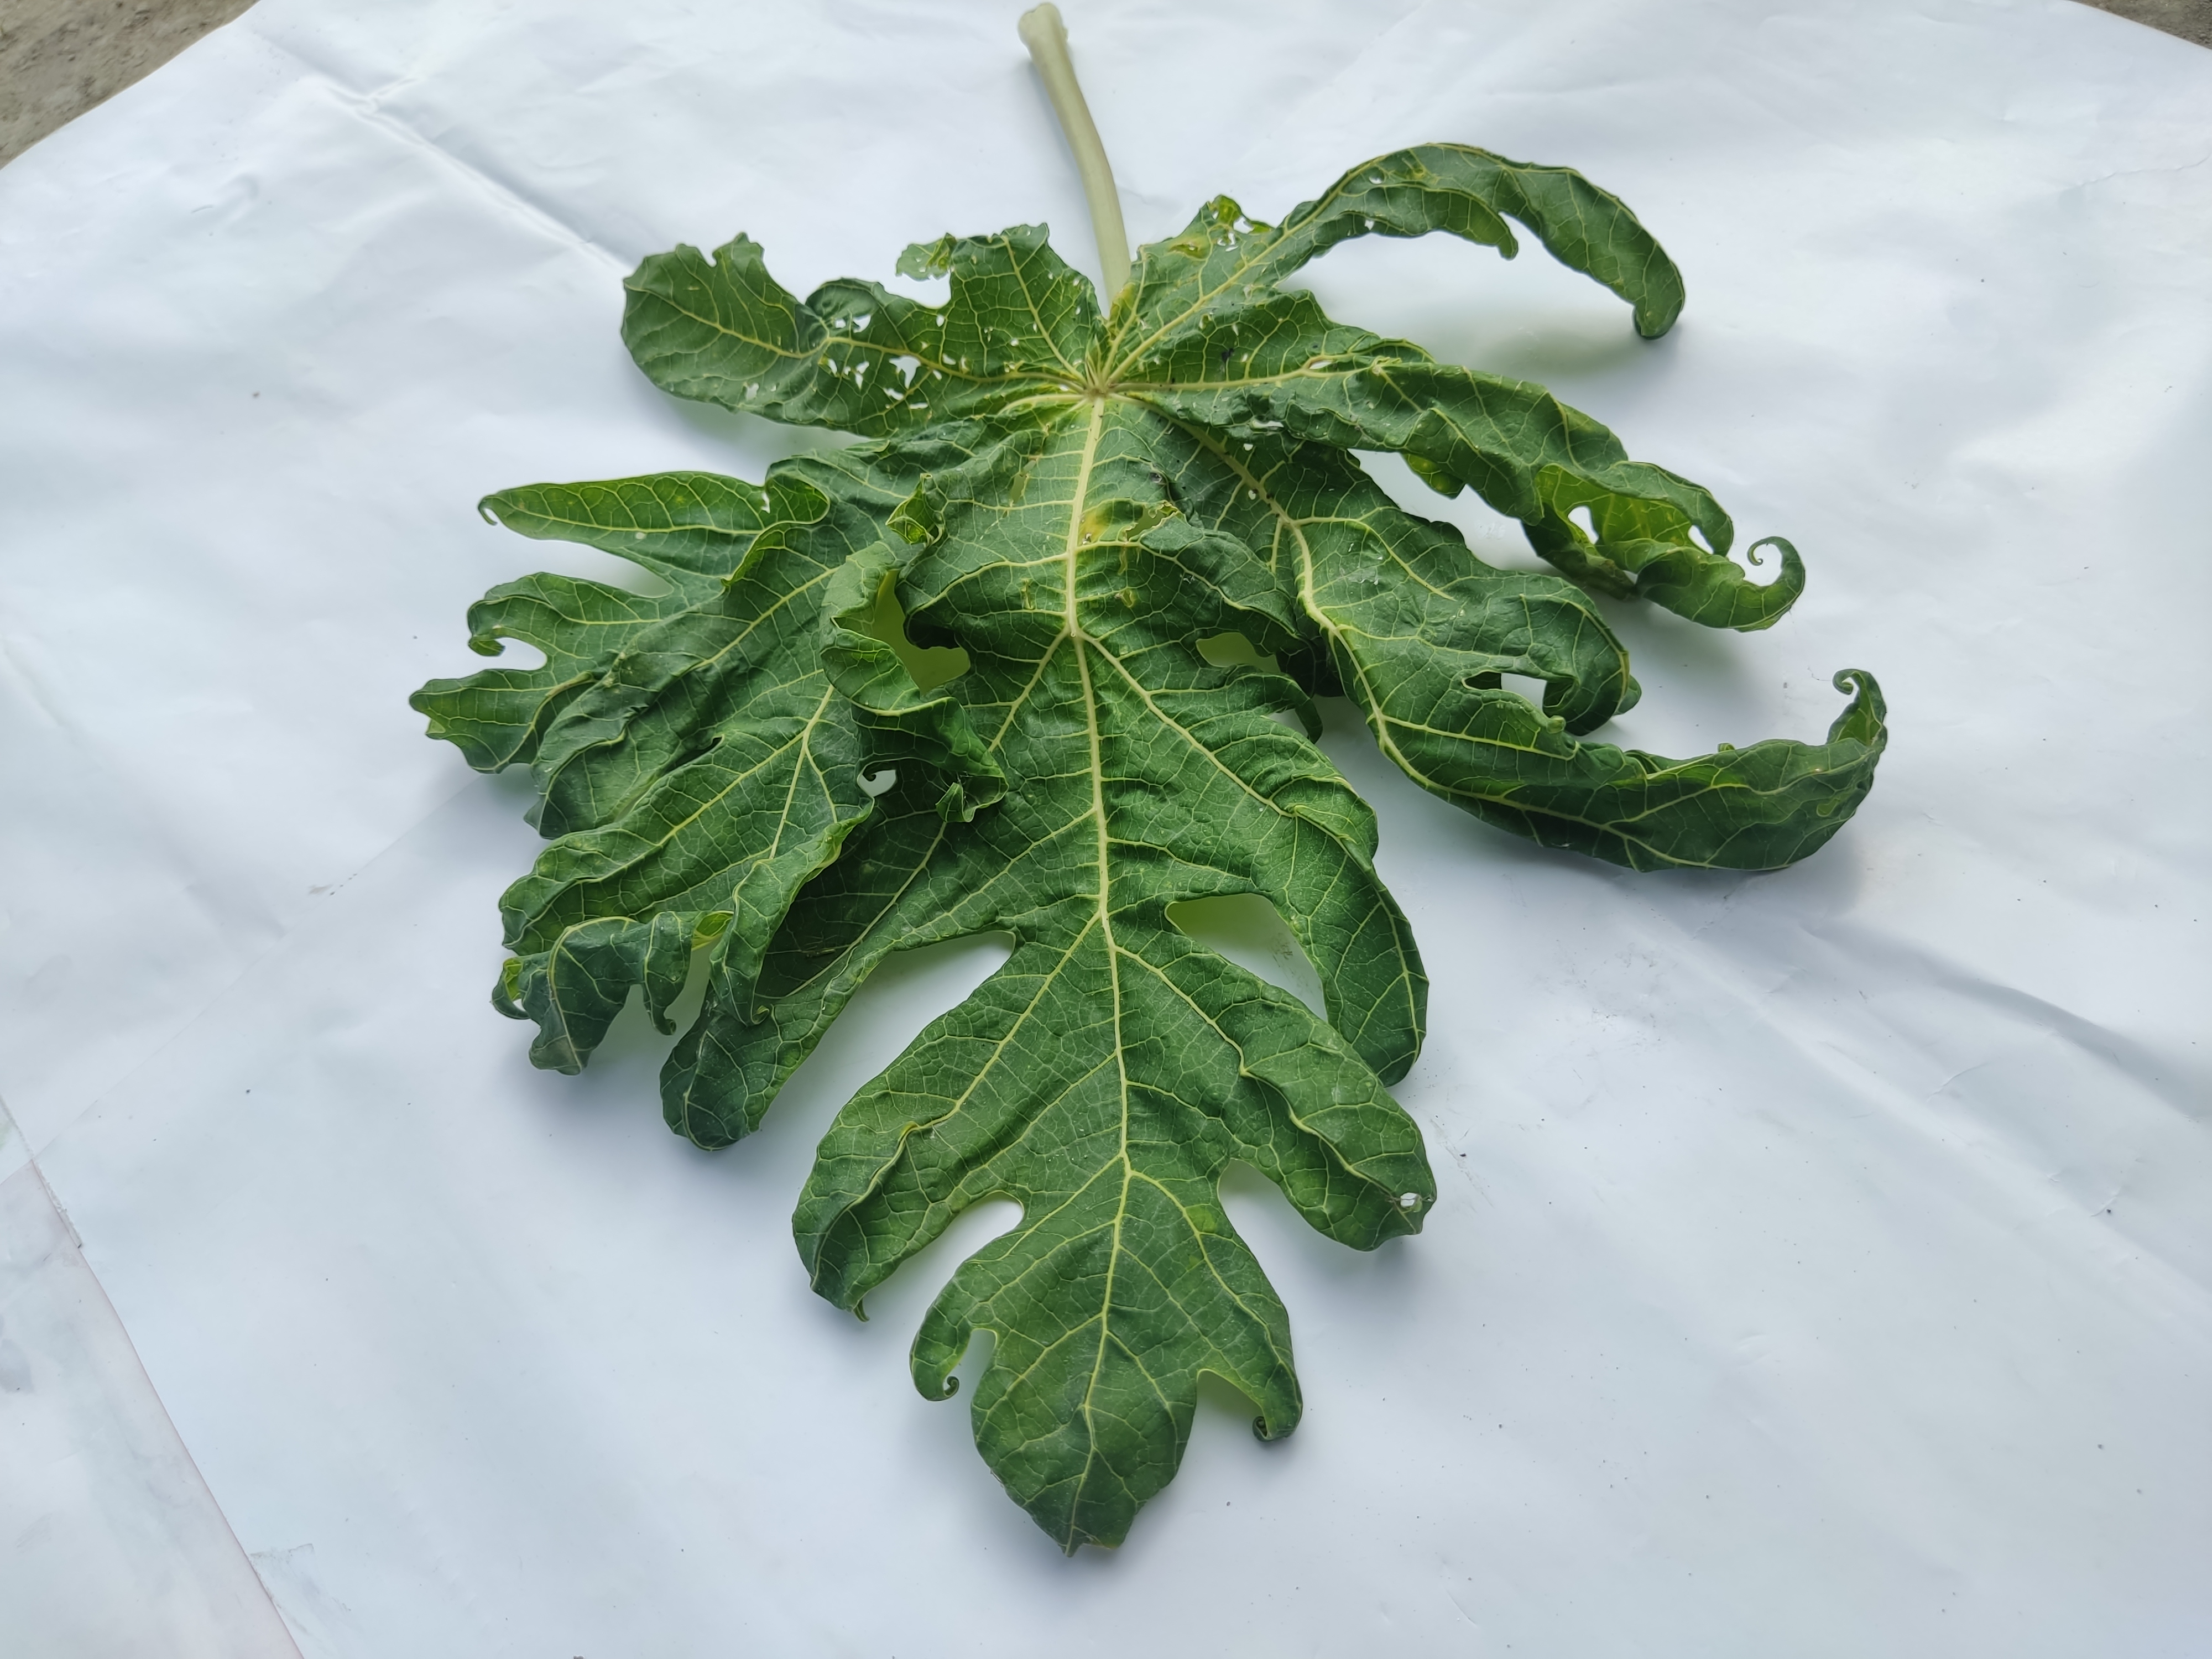
Label: Leaf Curl